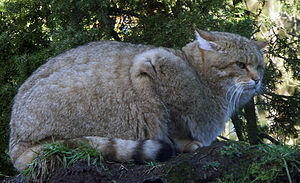
Felinae
Vildkat, Felis silvestris
Vildkat, Felis silvestris
Felinae, eller de små kattedyr, er en underfamilie indenfor Felidae, der består af fysisk små og mellemstore kattedyr samt gepard og puma. Det er den største af de to underfamilier i kattefamilie - den anden er de såkaldte store kattedyr.